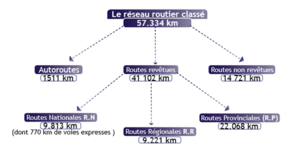
Répartition par catégories des routes
L'environnement au Maroc est l'environnement du pays Maroc, pays d'Afrique.